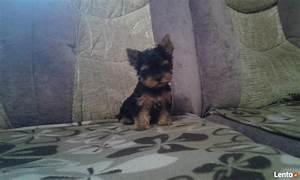
Label: cane